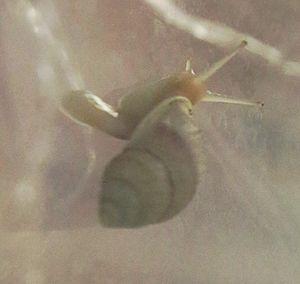
Partula tohiveana est une espèce d'escargot terrestre appartenant à la famille des Partulidae. Endémique à la Polynésie française cette espèce est éteinte à l'état sauvage, à la suite de l'introduction de l'escargot carnivore Euglandina rosea en 1977.